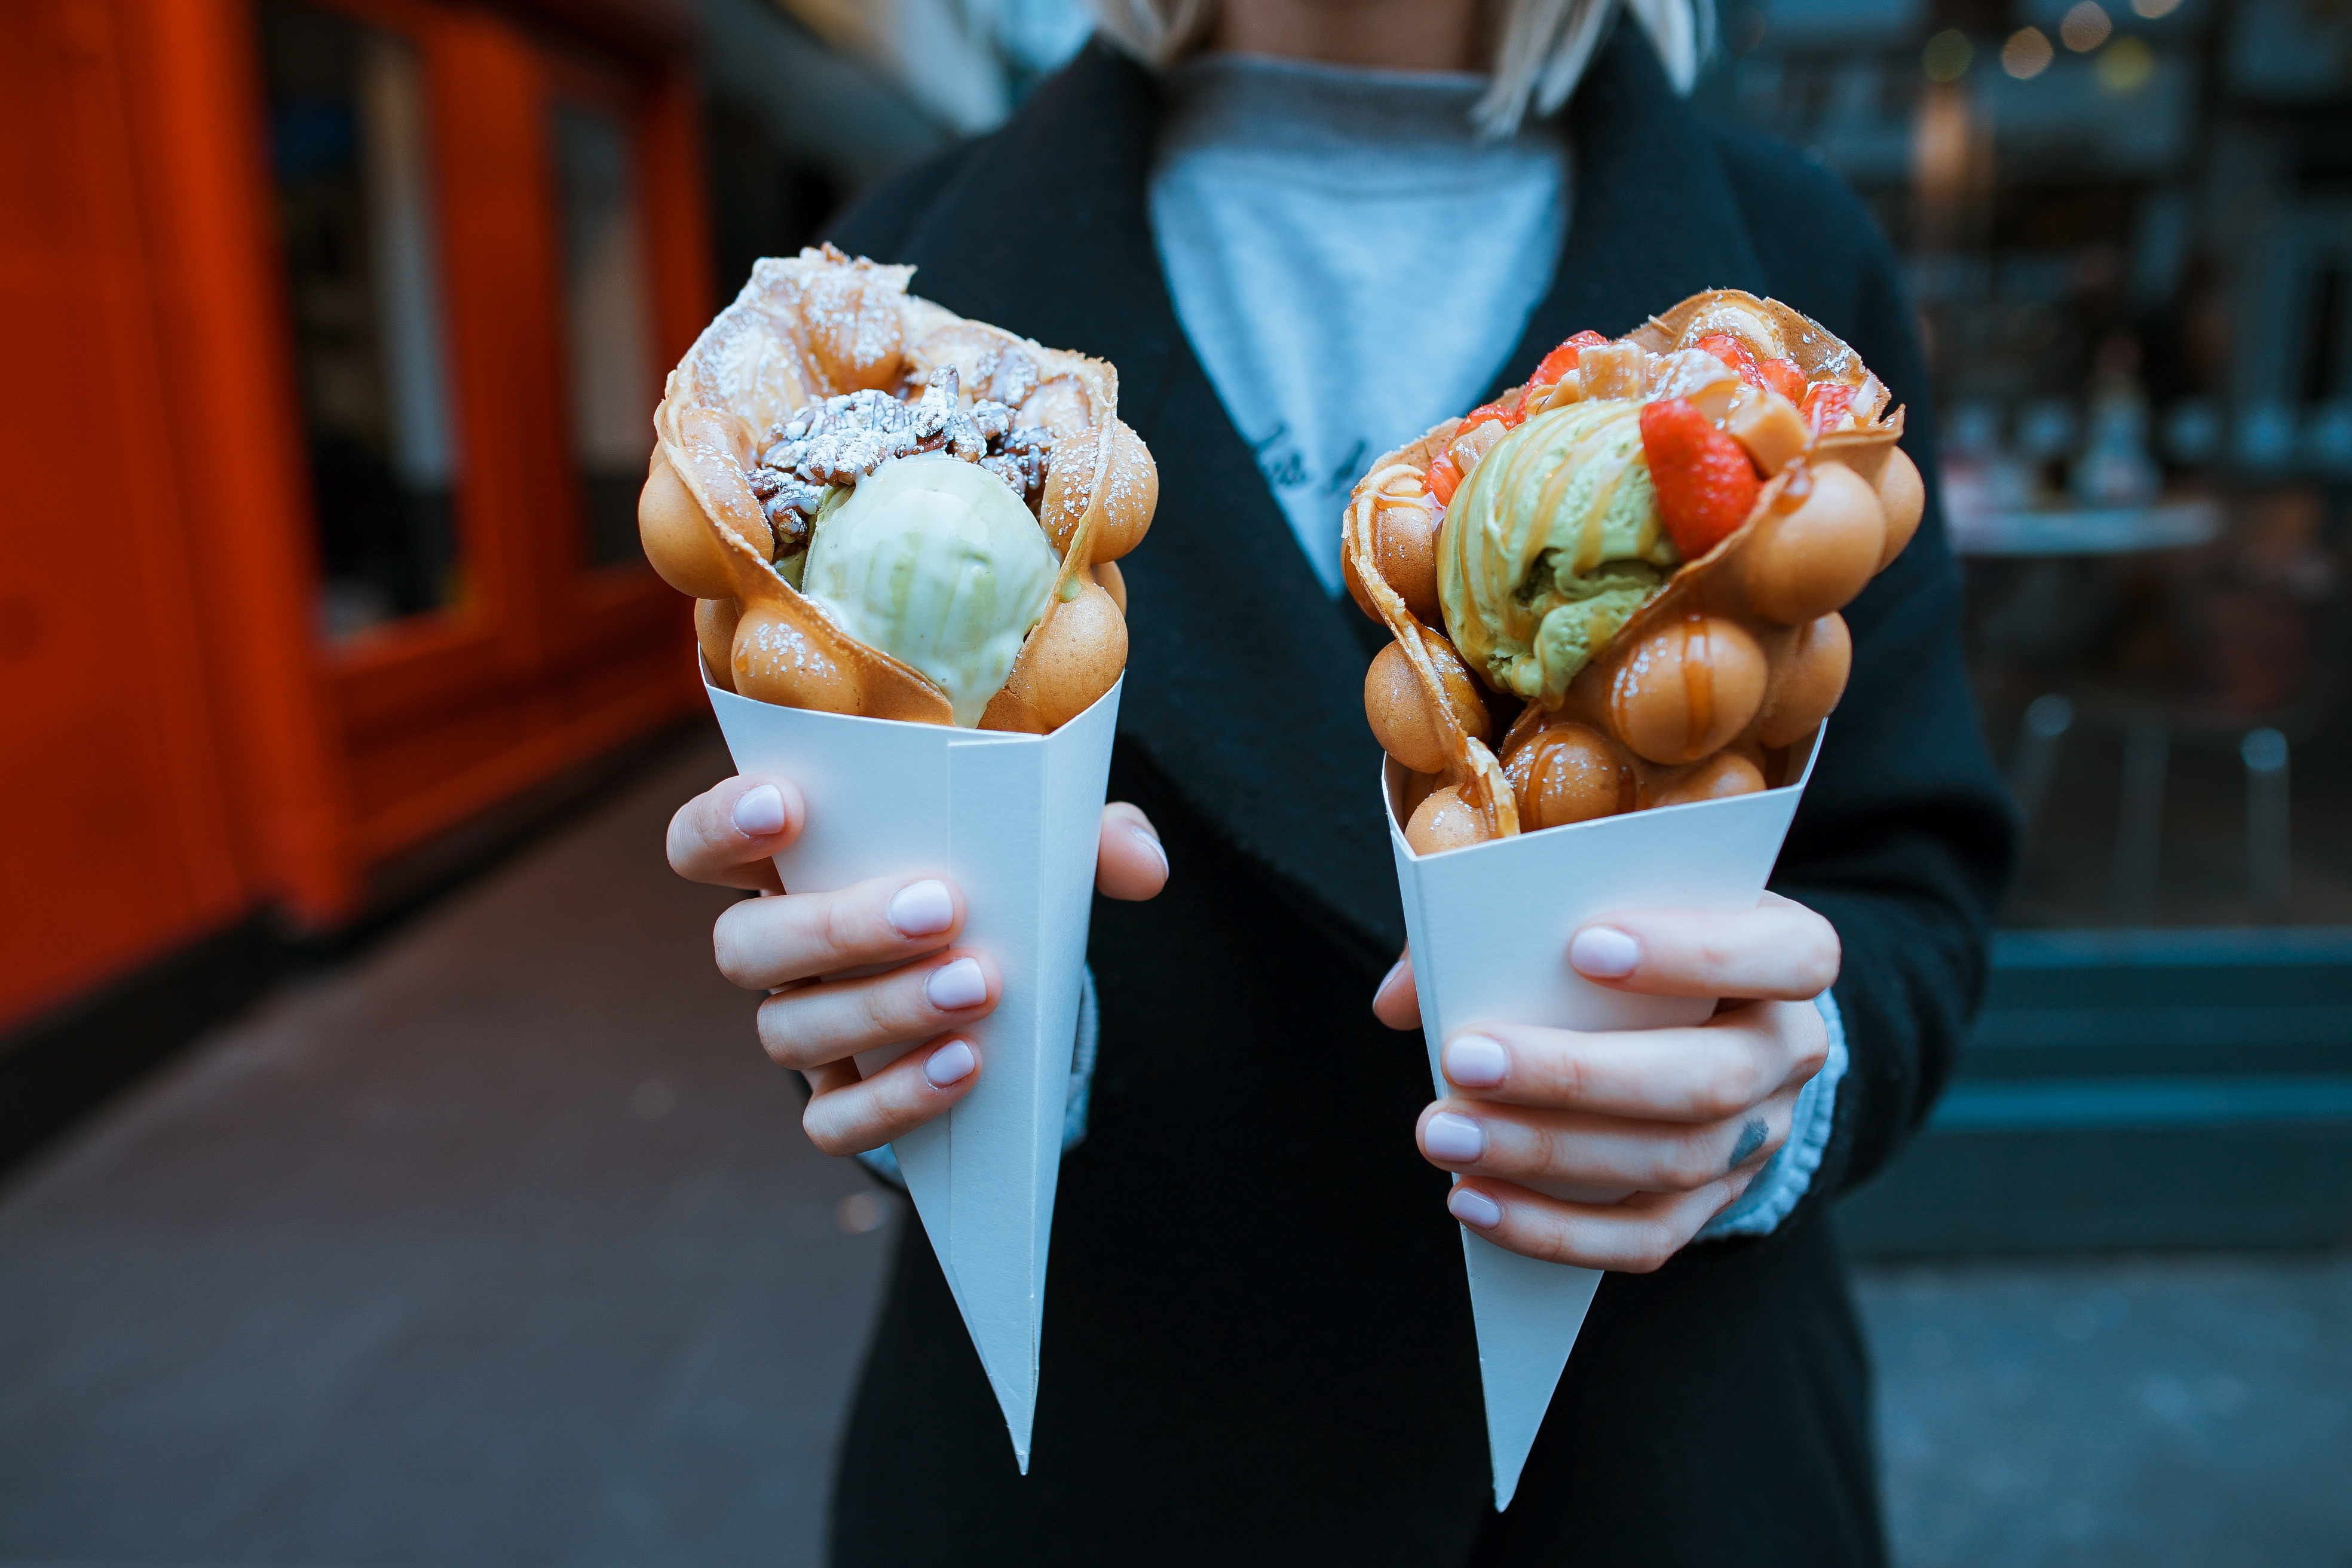
food, sweetness, sense